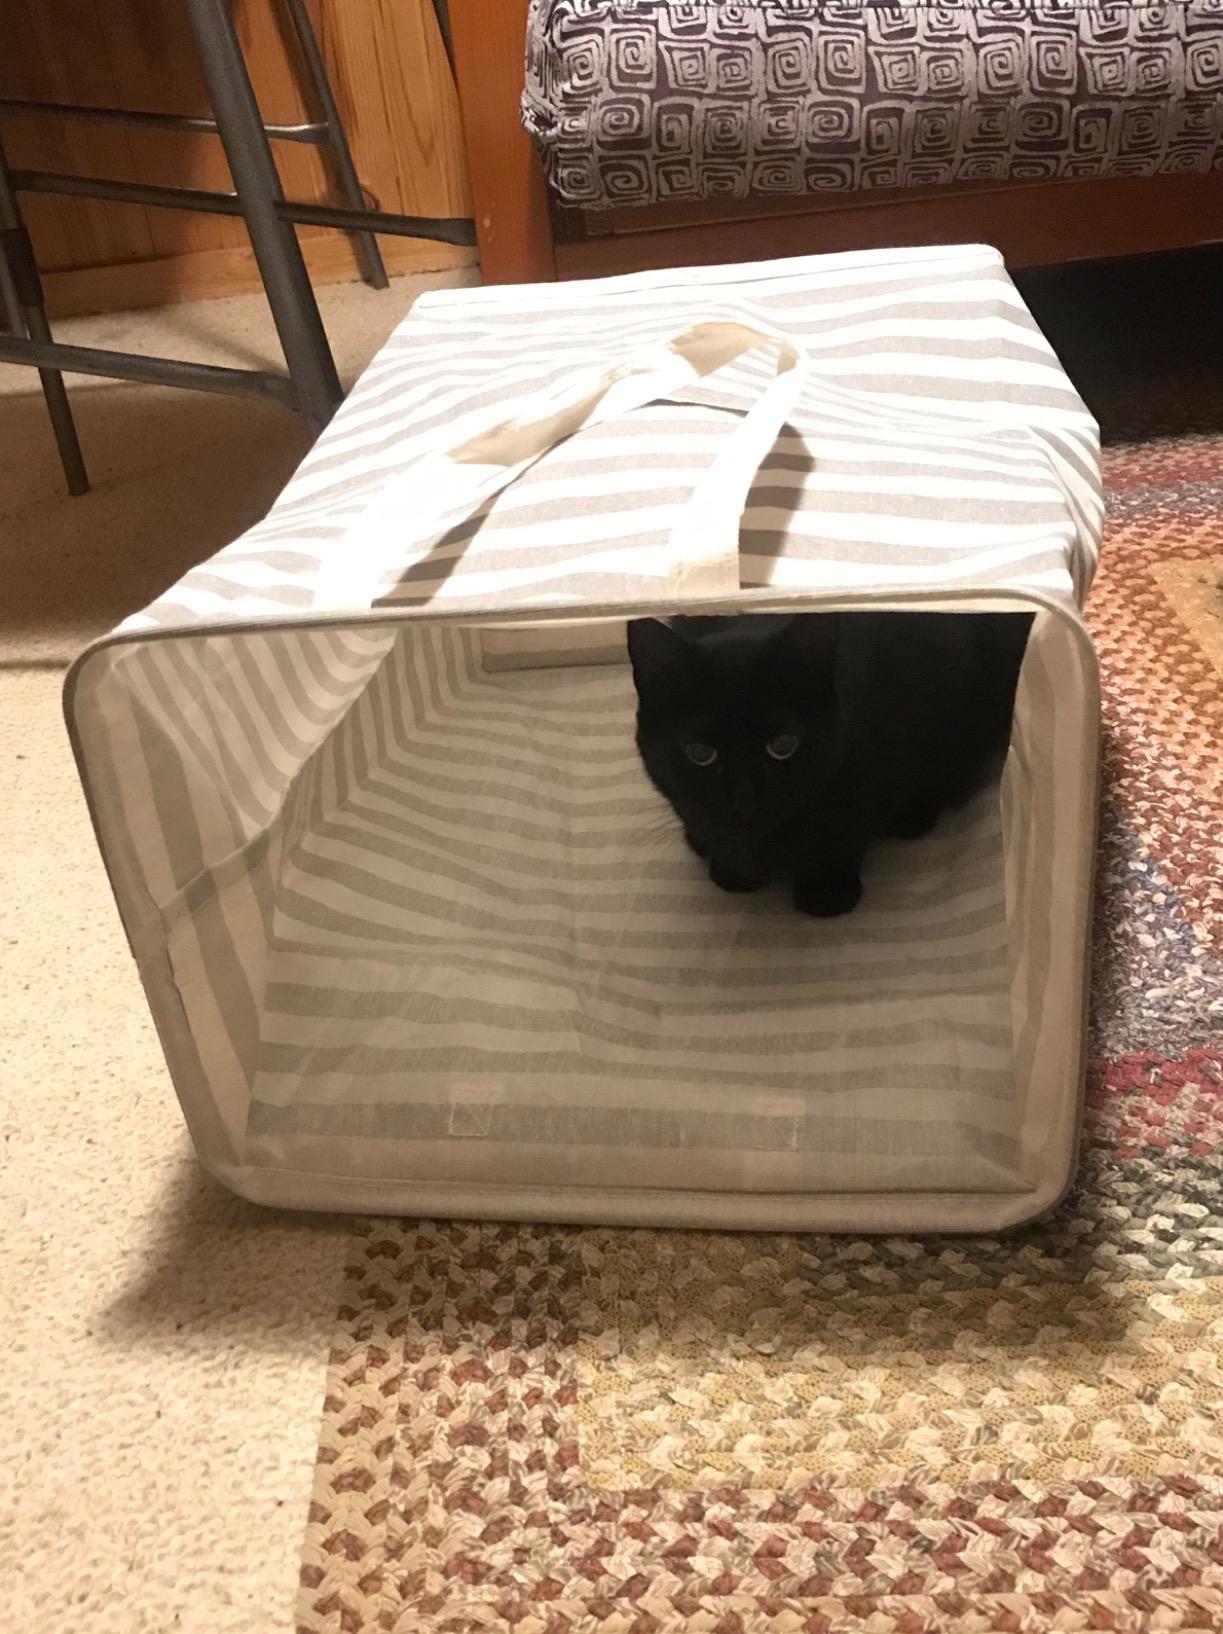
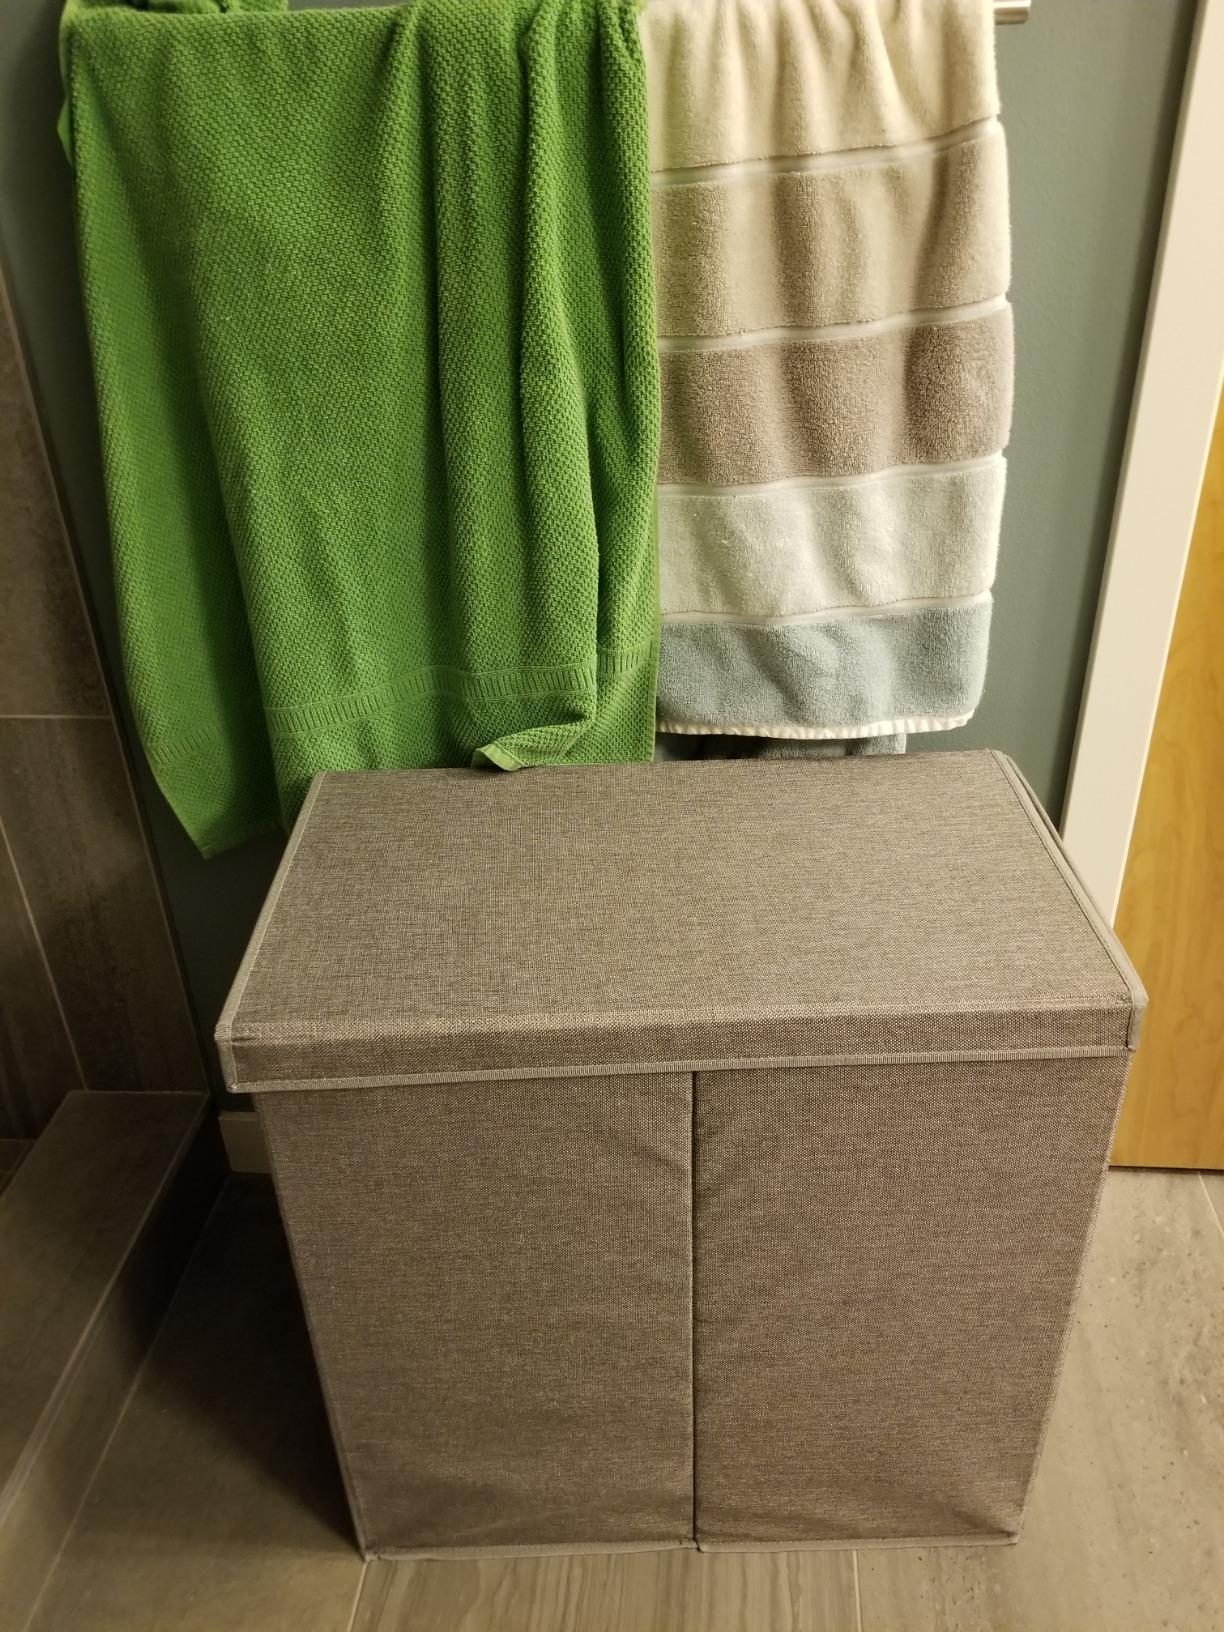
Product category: items_hamper
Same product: no